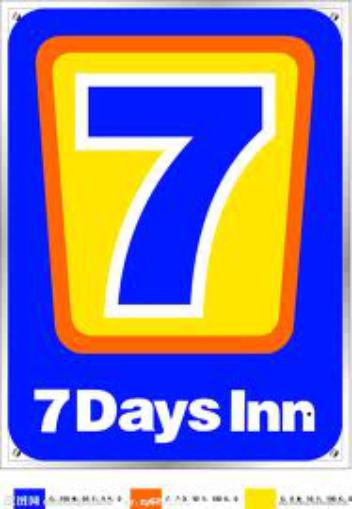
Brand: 7Days Inn
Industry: Others